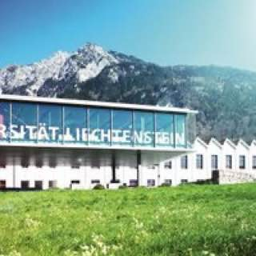
University of Liechtenstein